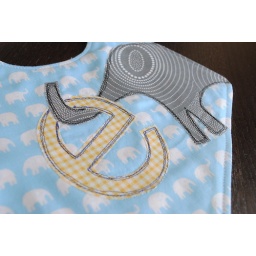
wee bobby bibs in light blue elephants 4